State of Grace (1990 film)

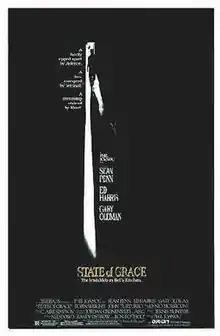
Theatrical release poster

State of Grace is a 1990 American neo-noir crime drama film directed by Phil Joanou and starring Sean Penn, Ed Harris and Gary Oldman, also featuring Robin Wright, John Turturro, and John C. Reilly. Written by playwright Dennis McIntyre, the film was produced by Ned Dowd, Randy Ostrow, and Ron Rotholz, with a musical score by Ennio Morricone.